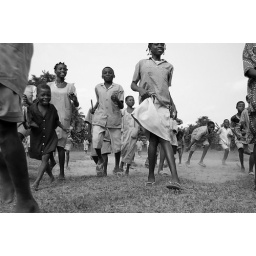
Pupils in their beige school uniform running on a football field